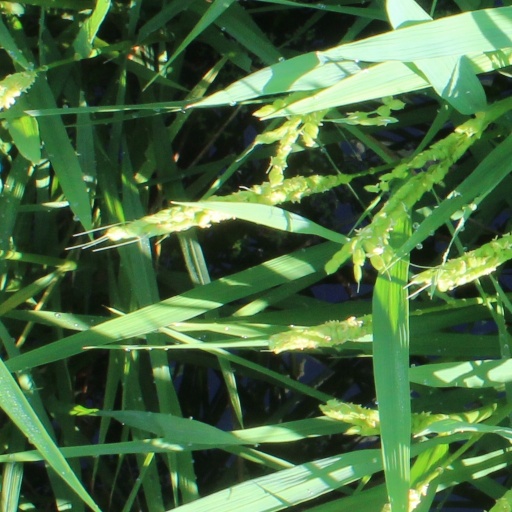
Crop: rice